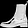
Label: Ankle boot